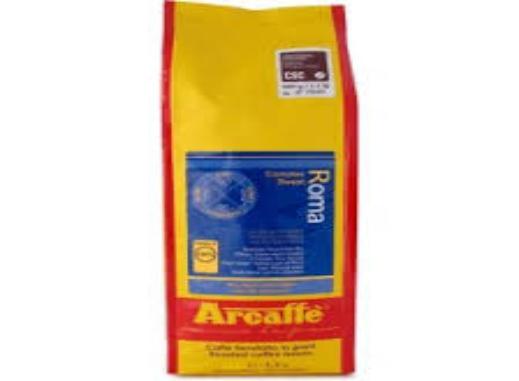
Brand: Arcaffe
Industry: Food